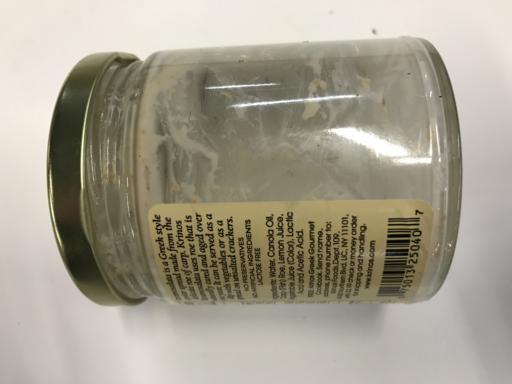
Waste category: glass